Ocean dredging

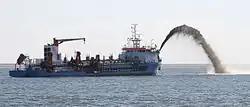
Hopper dredger ship "Eke Möbius" outside of Cuxhaven, Germany

Edward Forbes would lay out the dredged material on the deck to examine, preserve and study it. The practice was chronicled in a remembrance of Forbes by William Jerdan in his 1866 book "Men I Have Known".